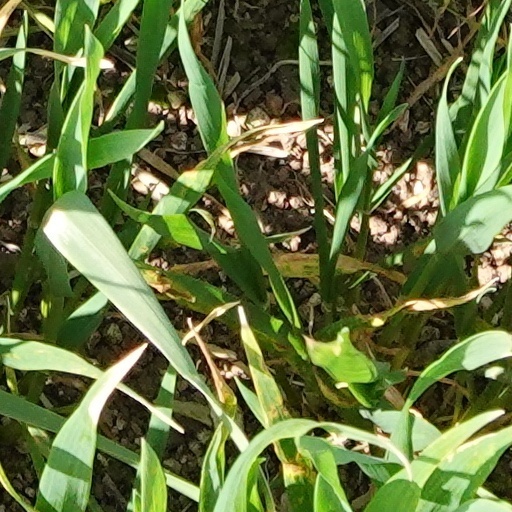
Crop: wheat